Jean Dupuis

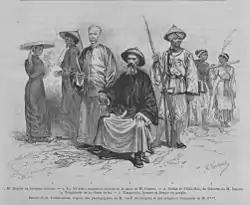
Jean Dupuis

Jean Dupuis (7 December 1829, Saint-Just-la-Pendue, France – 28 November 1912, Monaco) was a French trader and explorer. In Vietnamese royal records, he was referred as "Đồ Phổ Nghĩa".